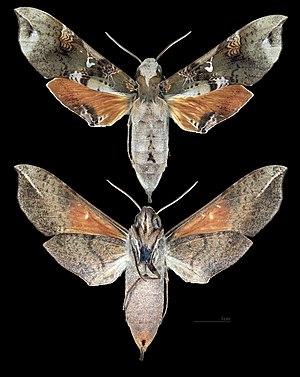
Le genre Callionima regroupe des lépidoptères de la famille des Sphingidae, de la sous-famille des Macroglossinae, et de la tribu des Dilophonotini.